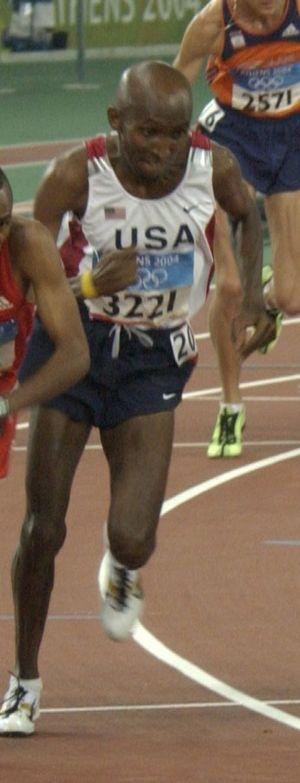
Abdihakem Abdirahman est un athlète somalien naturalisé américain en 2000, spécialiste du 10 000 mètres et du marathon.